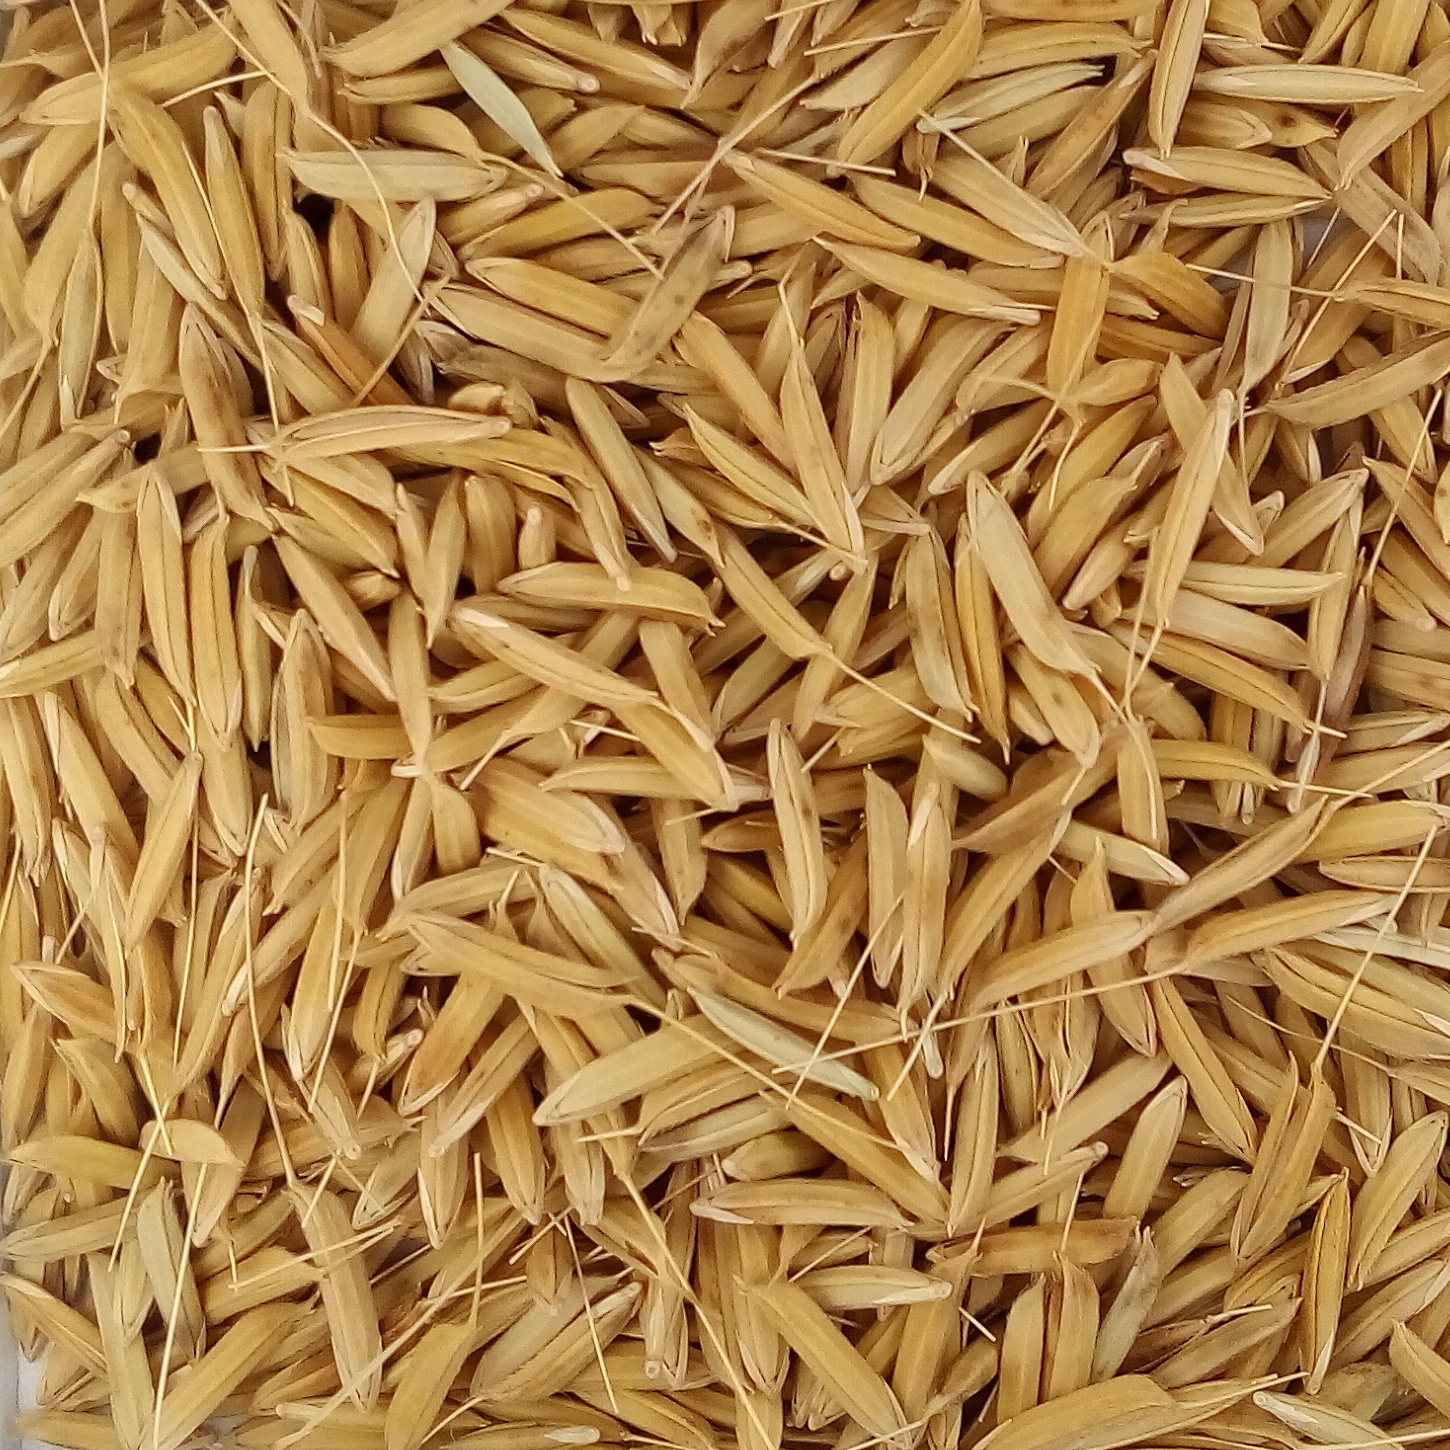
Rice seed variety: 1728